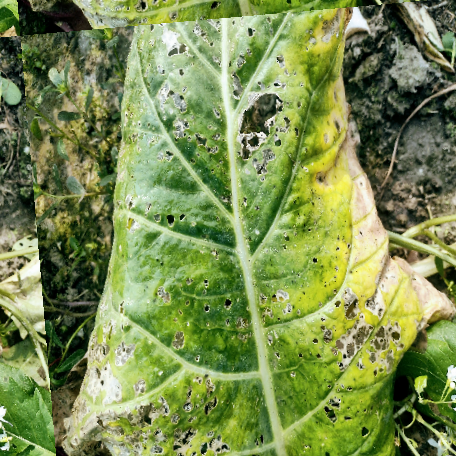
Label: Downy Mildew